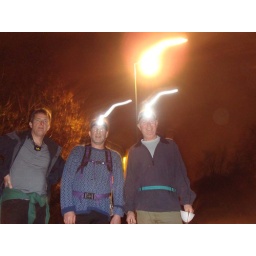
Rodings Rally 15-16 November 2008. John R, Pete C &amp;amp; John P under a street lamp on Bury Road, Chingford.